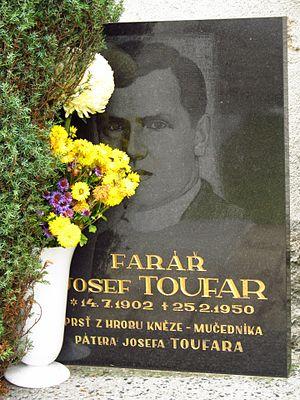
Josef Toufar est un prêtre catholique tchécoslovaque, victime de la persécution de l'Église catholique en Tchécoslovaquie communiste.